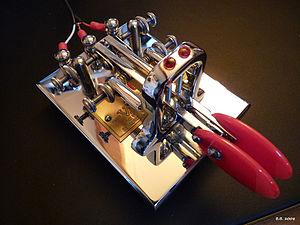
Clef télégraphique double contact, double palette, Vibroplex
Un manipulateur morse est un dispositif de commutation qui permet à un opérateur de produire des signaux selon le code Morse international. Ces dispositifs sont utilisés en télégraphie, filaire ou sans fil.